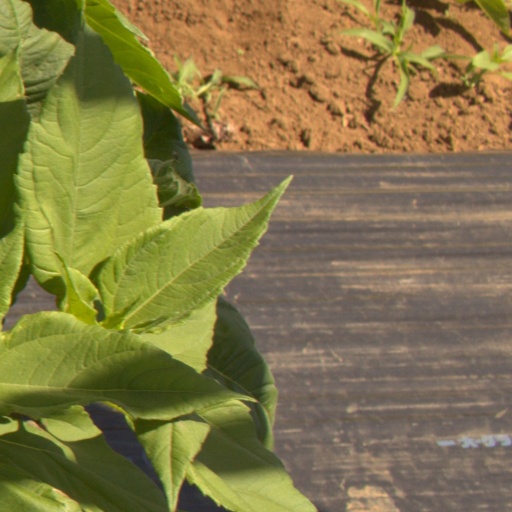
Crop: Jerusalem artichoke